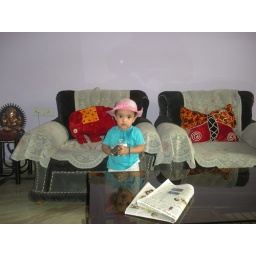
yahsu at nani house on sofa with her ele(elephant), tiger, dogie, fish and lion made by nani